Bizhan (Shahnameh)

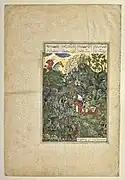
Bizhan slaughters the wild boars of Irman, miniature from the "Shahnameh" of Shah Tahmasp. The Keir Collection of Islamic Art

Bizhan or Bijan is one of the main Iranian heroes in the "Shahnameh", the national epic of Greater Iran. Bizhan is son of Giv and Banu Goshasp and grandson of Goudarz and Rostam. Although he appears in almost all stories in the heroic age of the "Shahnameh", he has a significant role in the story of Bizhan and Manizhe, where he falls in love with Manizhe, the daughter of Afrasiab, the king of Turan and longtime enemy of Iran.